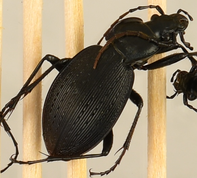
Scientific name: Carabus goryi
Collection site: Mountain Lake Biological Station NEON (MLBS), plot MLBS_009